Ephebiphobia

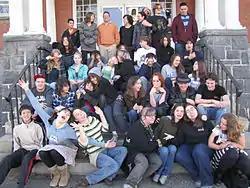
A group of teens

Ephebiphobia is the fear of youth. First coined as the "fear or loathing of teenagers", the phenomenon is recognized today as the "inaccurate, exaggerated and sensational characterization of young people" in a range of settings around the world. Studies of the fear of youth occur in sociology and youth studies. It is distinguished from pedophobia by being more focused on adolescents than prepubescent children.